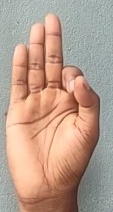
ASL sign: F